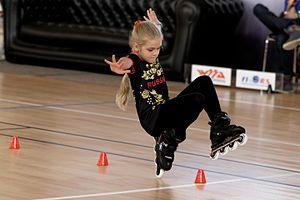
Championnats du monde de roller acrobatique 2014